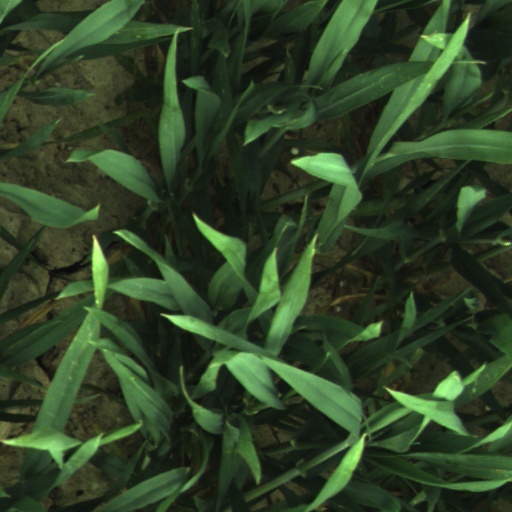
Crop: wheat